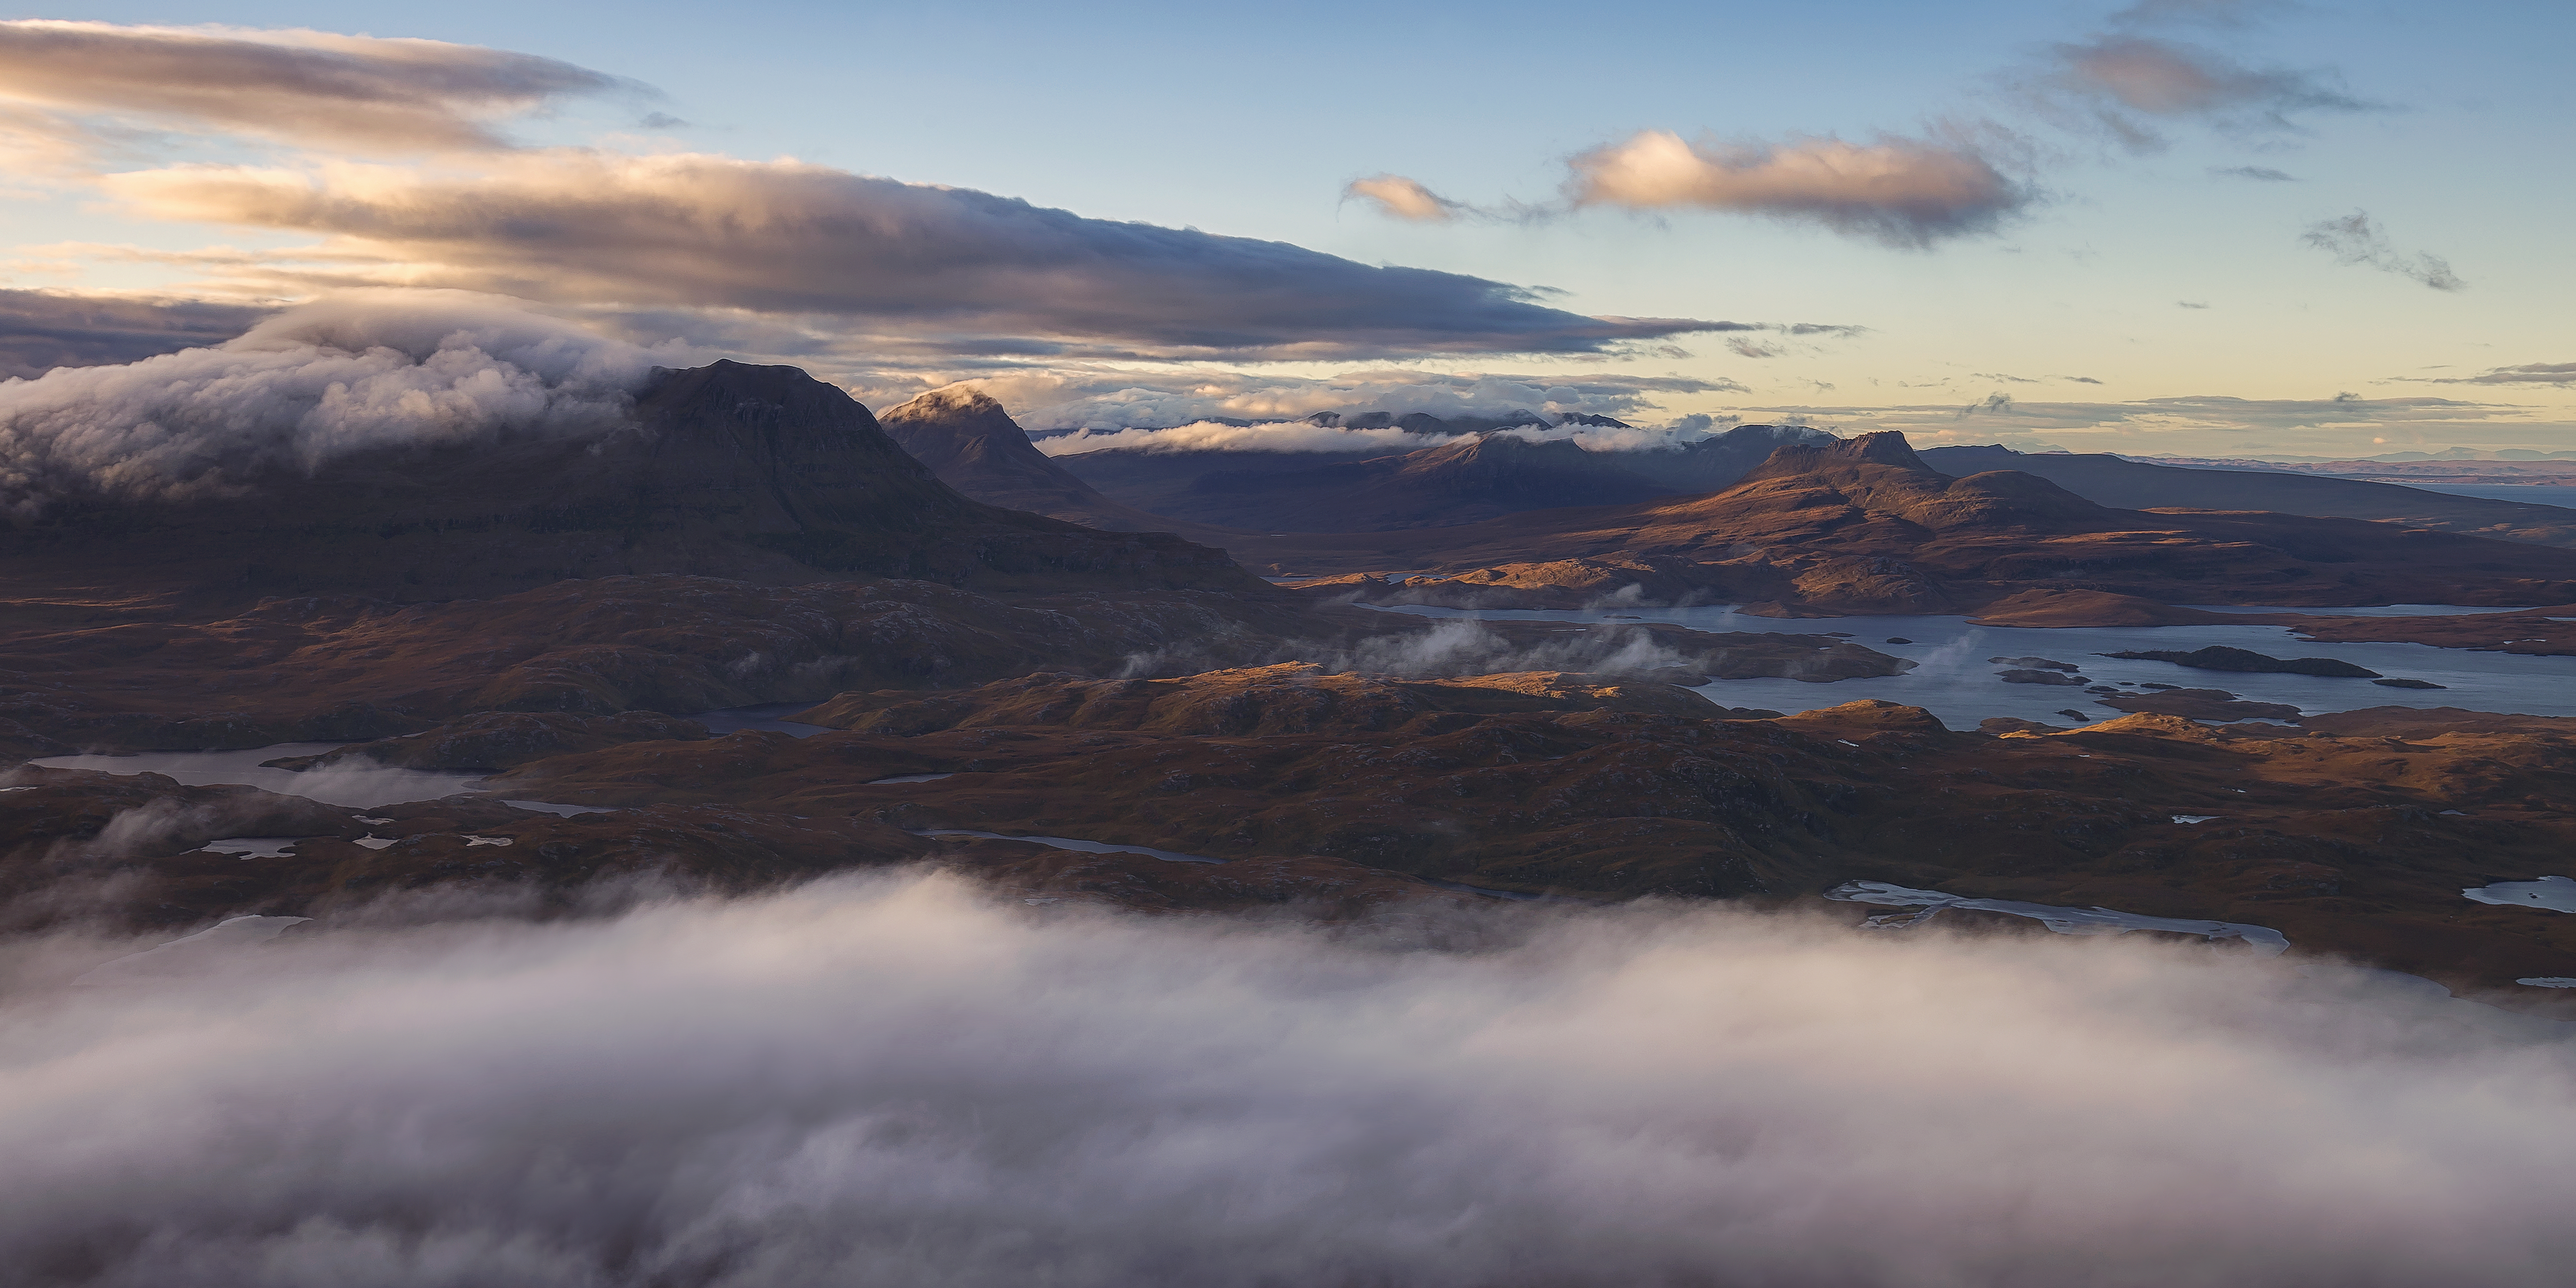
landscape, sea, horizon, wilderness, mountain, snow, winter, cloud, sky, sunrise, sunset, mist, morning, hill, lake, dawn, mountain range, dusk, evening, reflection, weather, plateau, canon6d, scotland, fell, loch, highlands, westhighlands, northwesthighlands, suilven, morningmist, stacpollaidh, torridon, stacpolly, culmor, culbeag, landform, meteorological phenomenon, atmospheric phenomenon, atmosphere of earth, mountainous landforms